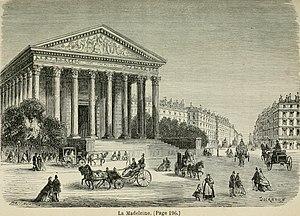
Joseph Décembre, dit Décembre-Allonier, né en 1836 à Metz et mort en 1906, est un écrivain, historiographe et franc-maçon français.